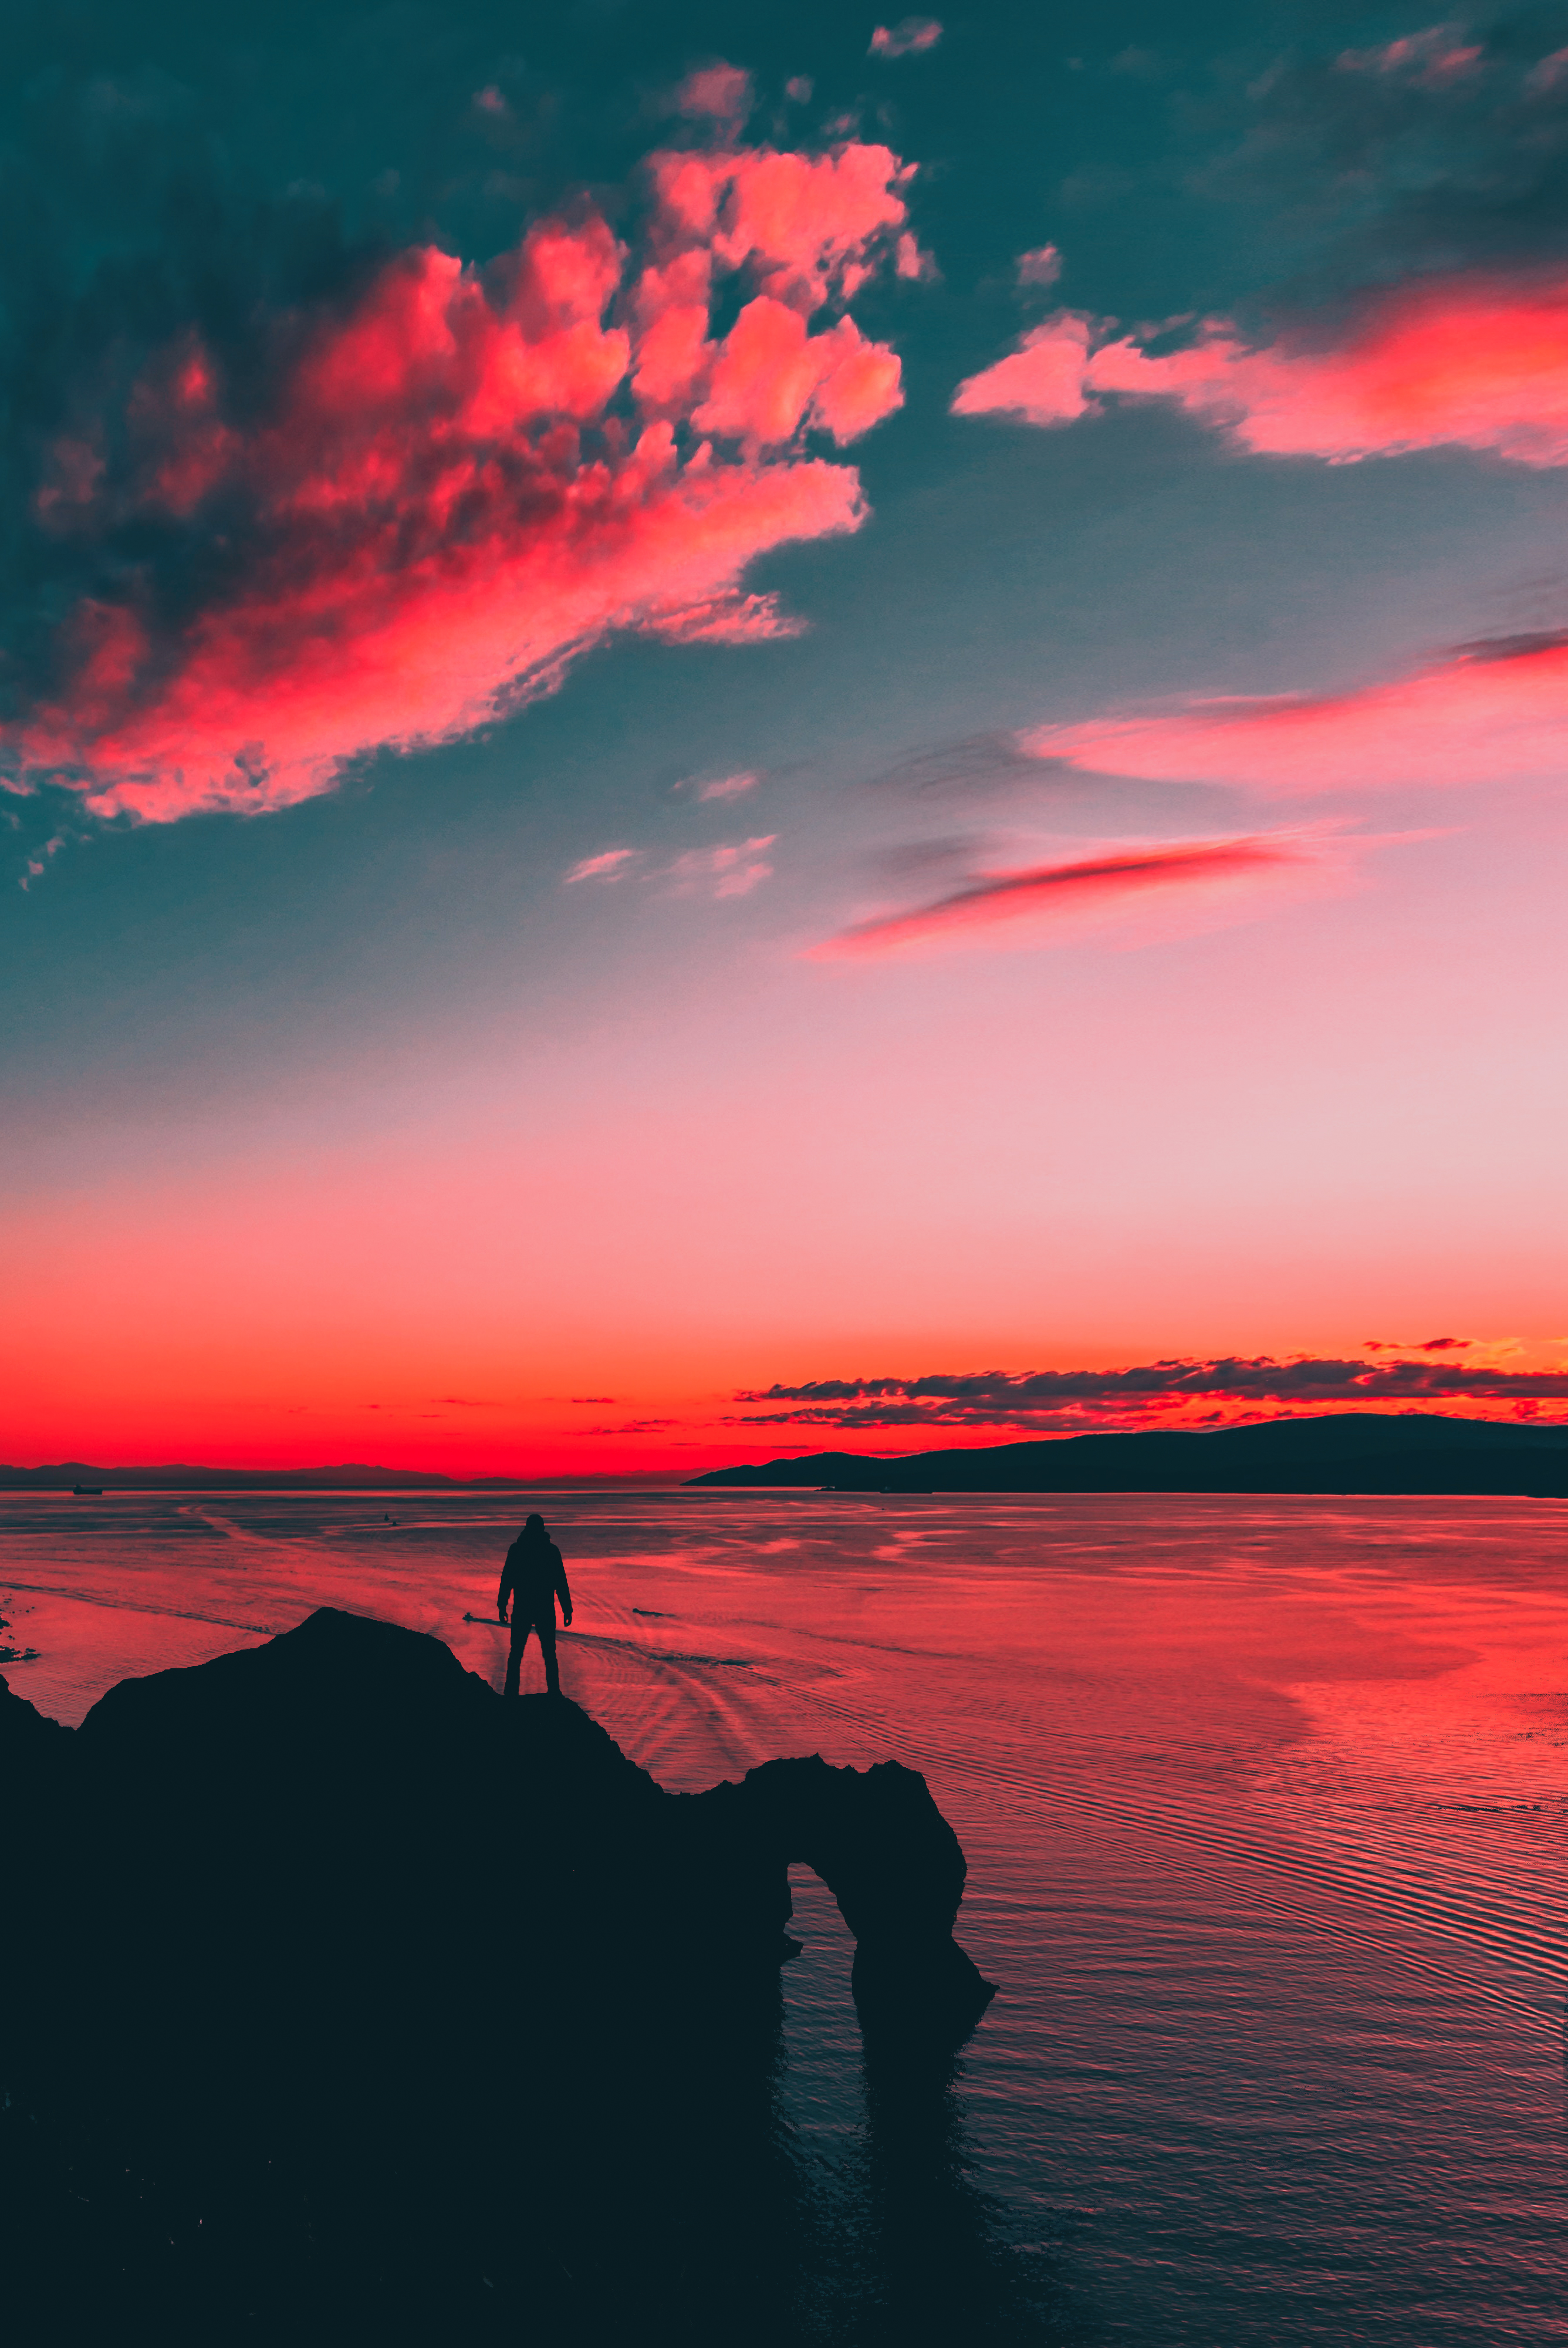
sunset, colors, man, silhouette, sky, horizon, afterglow, red sky at morning, sea, sunrise, calm, dawn, atmosphere, dusk, cloud, morning, shore, evening, ocean, landscape, water, computer wallpaper